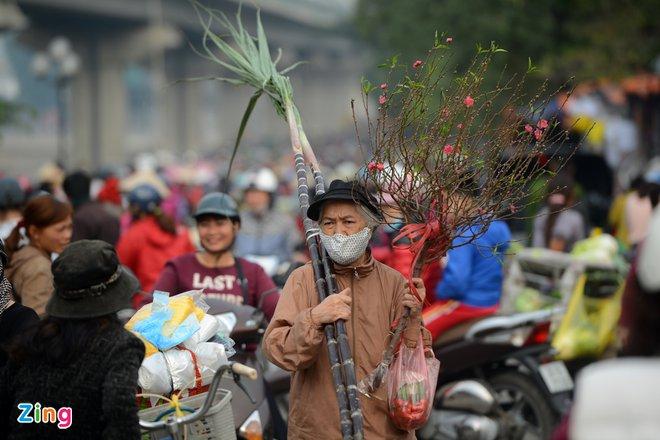
có một bà lão đang cầm hai cây mía trên vai